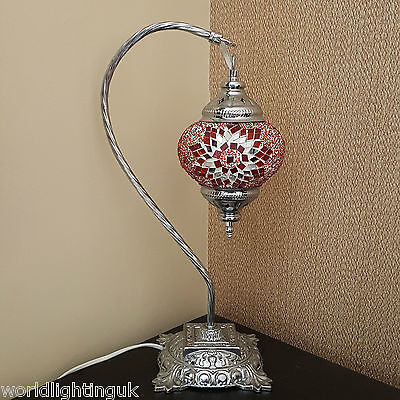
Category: lamp